Zečeve Drage Viaduct

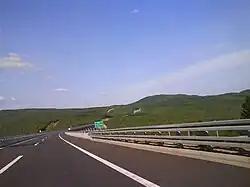

The Zečeve Drage Viaduct is located between the Bosiljevo 2 and Vrbovsko interchanges of the A6 motorway in Gorski Kotar, Croatia, just to the west of the Veliki Gložac Tunnel. It is long. The viaduct consists of two parallel structures: the first one was completed in 2004, and the second one in 2008. The viaduct is tolled within the A6 motorway ticket system and there are no separate toll plazas associated with its use. The viaduct was completed by Viadukt.